Dutee Chand

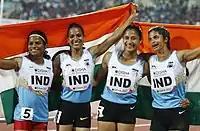
Chand (left) with the Indian 4 × 100 m team at the 2017 Asian Championships

At Rio 2016 Olympics, she became the third Indian woman to participate in the Women's 100 metres, though she did not move beyond the heats, where she clocked 11.69 seconds.